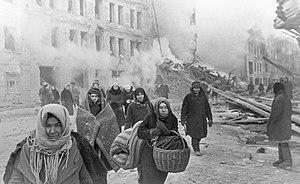
La Russie, en forme longue la fédération de Russie, est un état fédéral transcontinental. Elle est l'héritière de l'Empire russe et l'état continuateur de l'Union des républiques socialistes soviétiques.